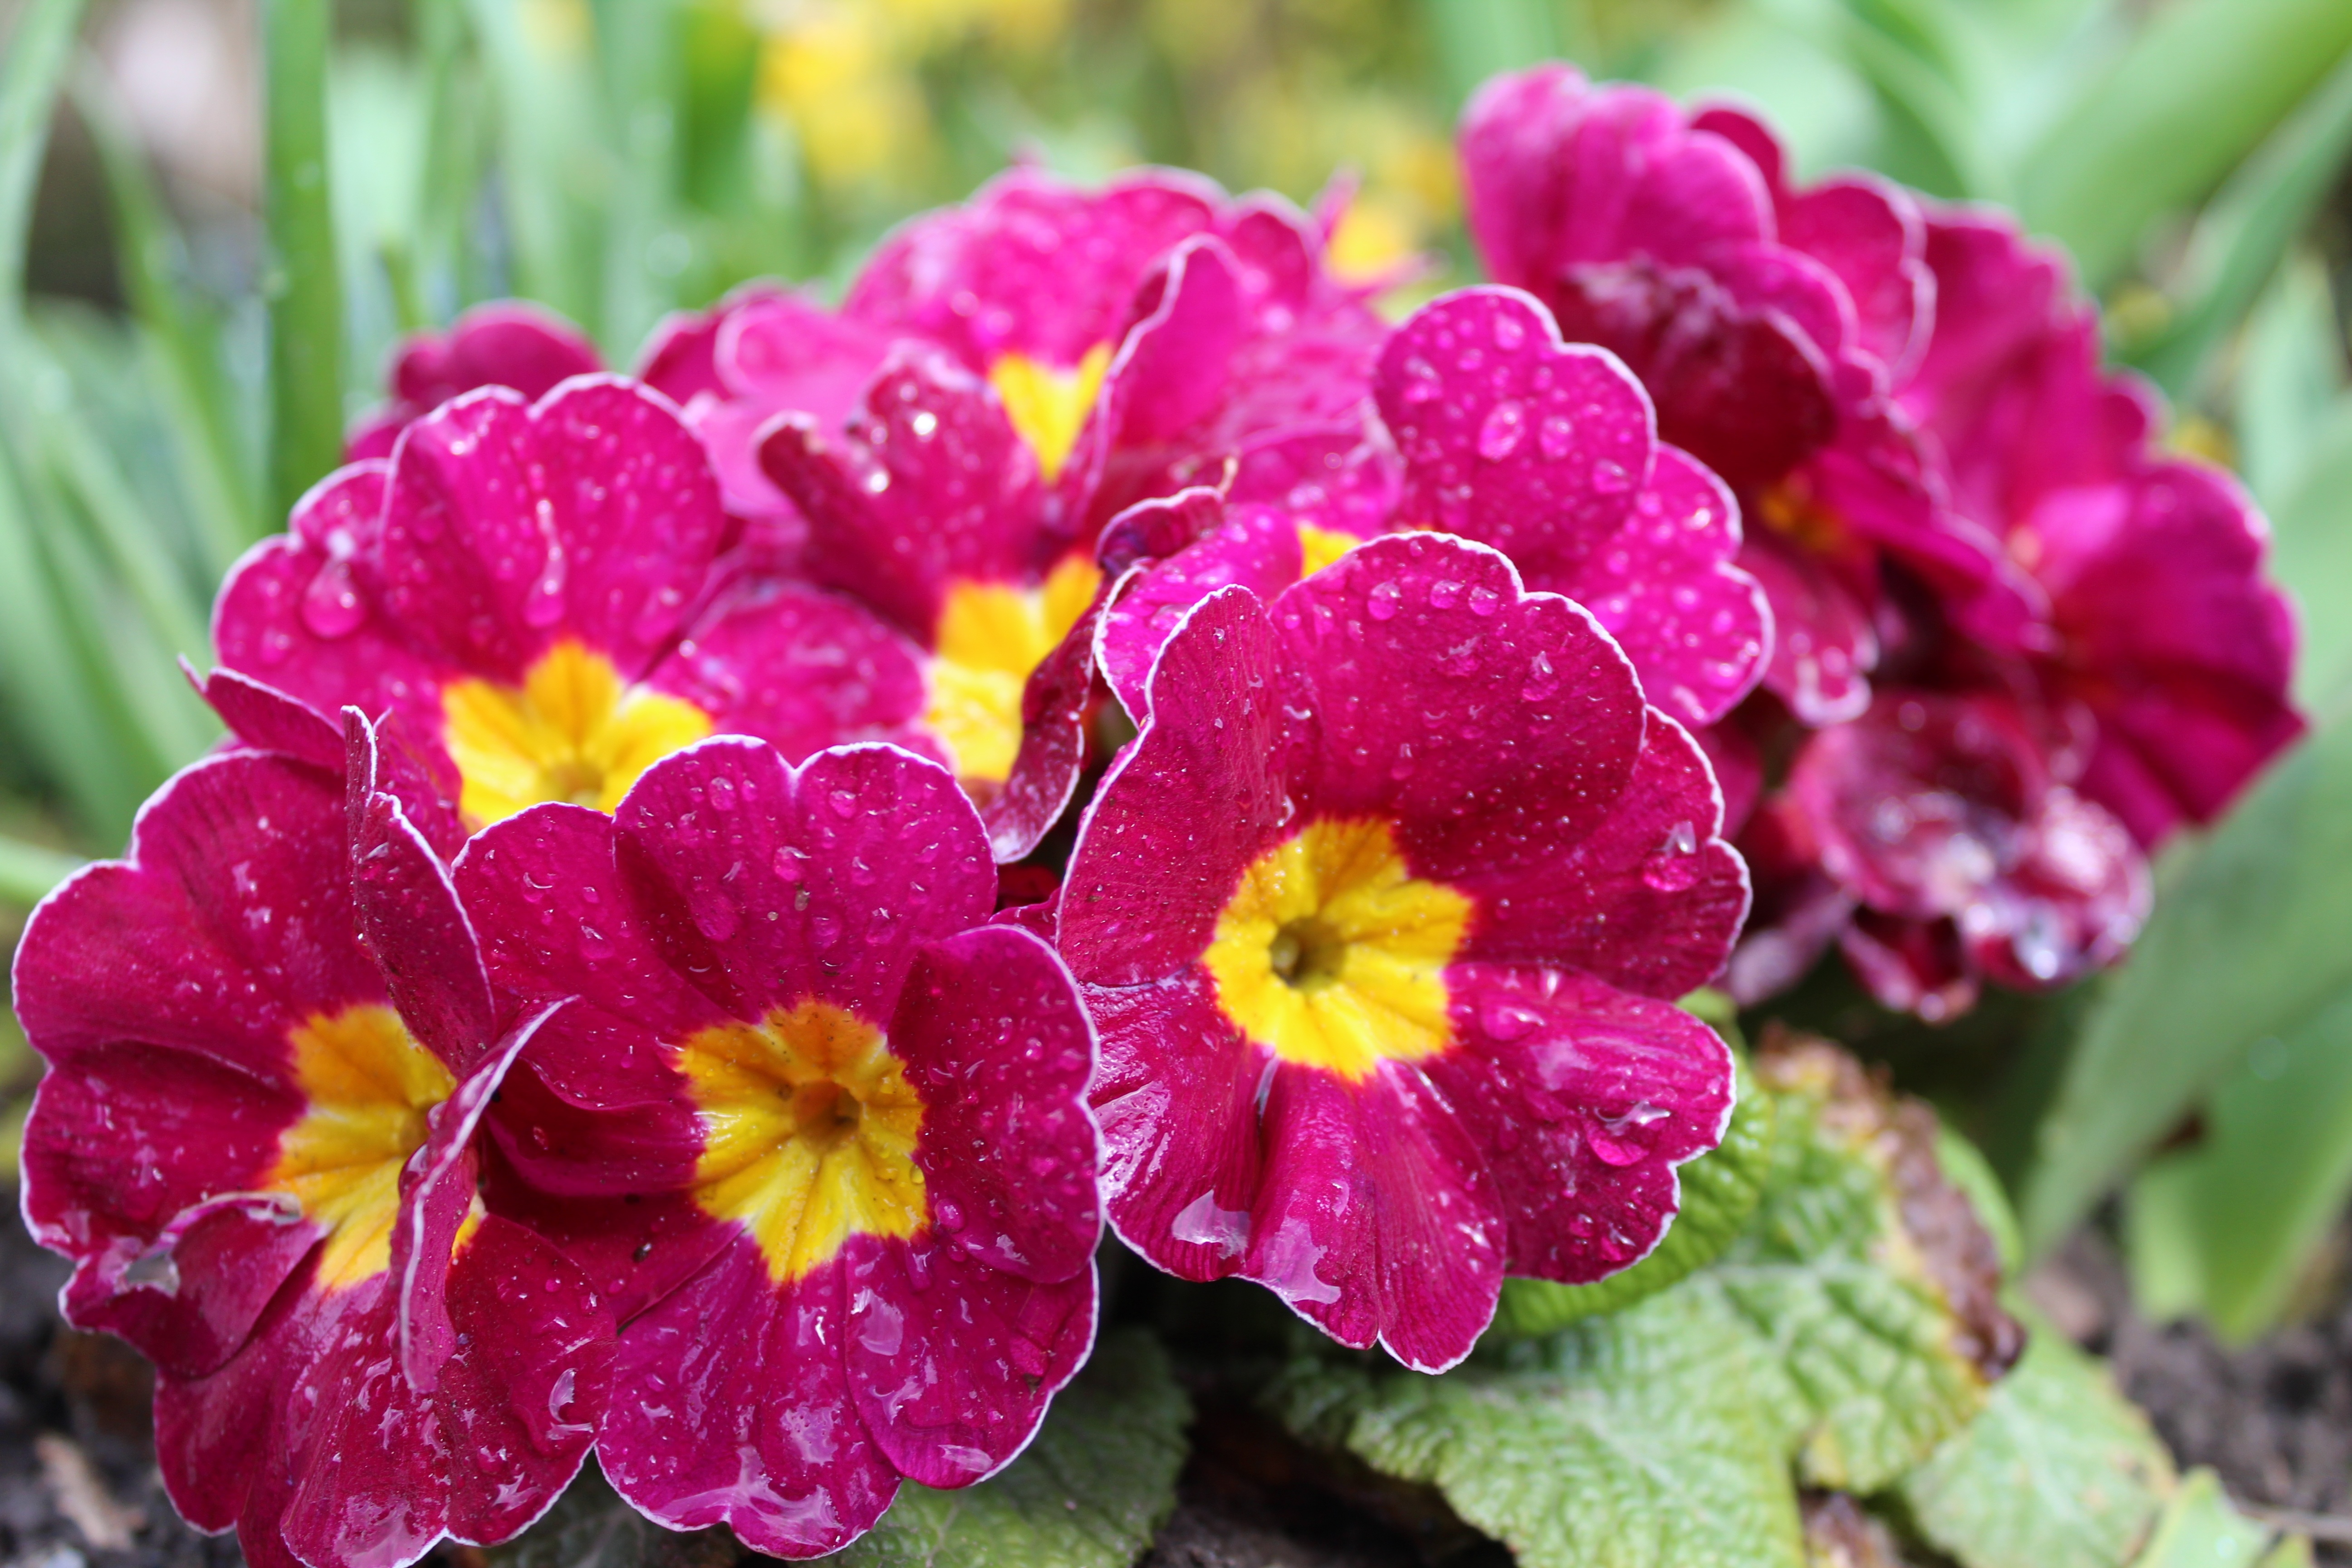
nature, plant, flower, petal, bloom, spring, color, botany, colorful, pink, close, flora, flowers, primrose, flower garden, drop of water, spring flower, viola, primula, macro photography, flowering plant, annual plant, land plant, violet family